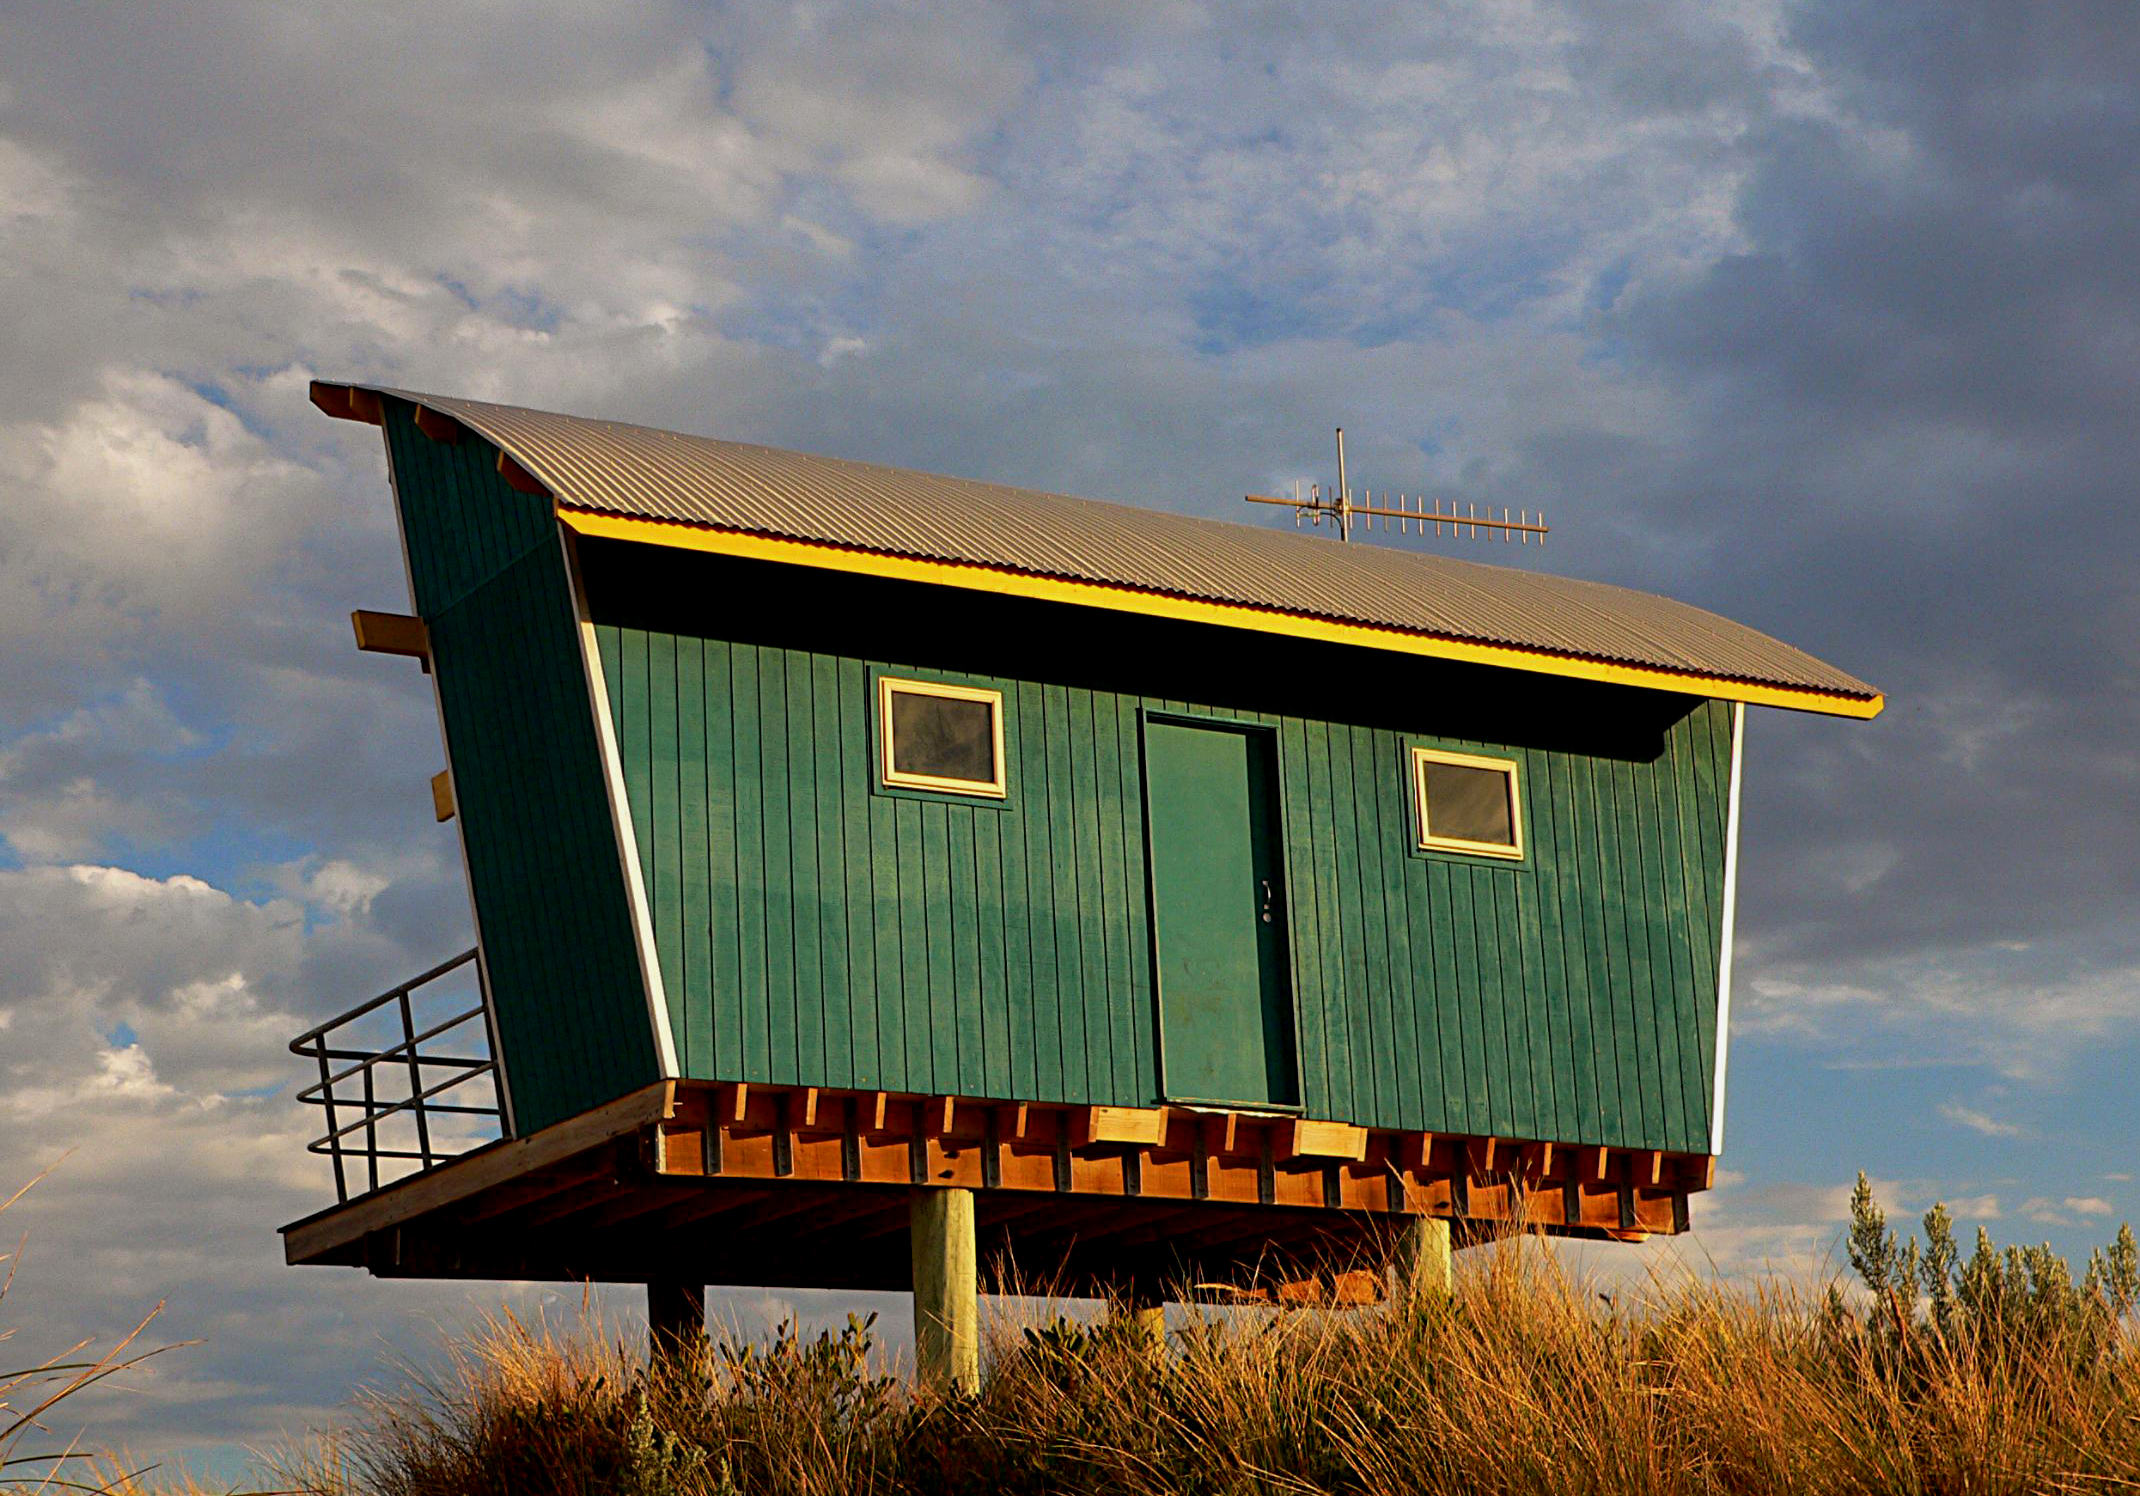
house, lifeguard, hut, transport, shack, bridgecamera, rural area